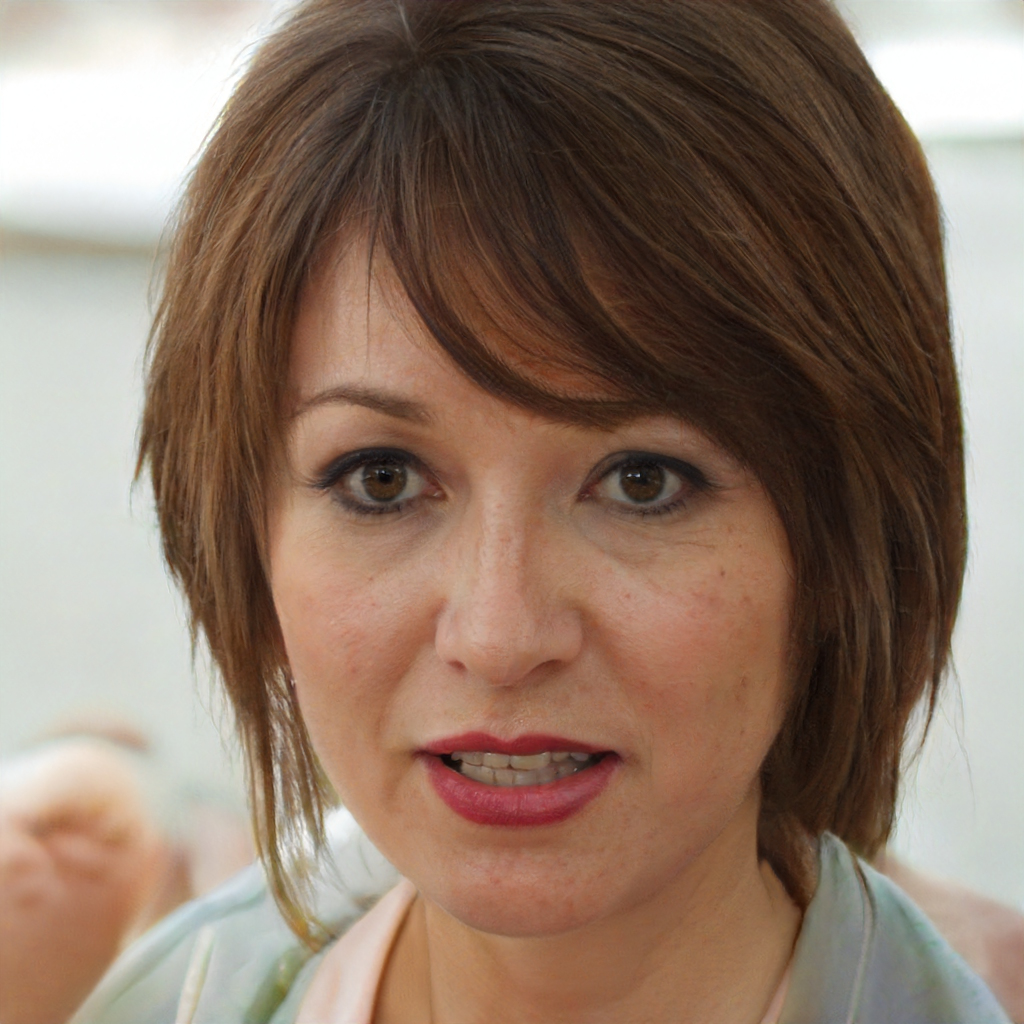
Label: No Watermark